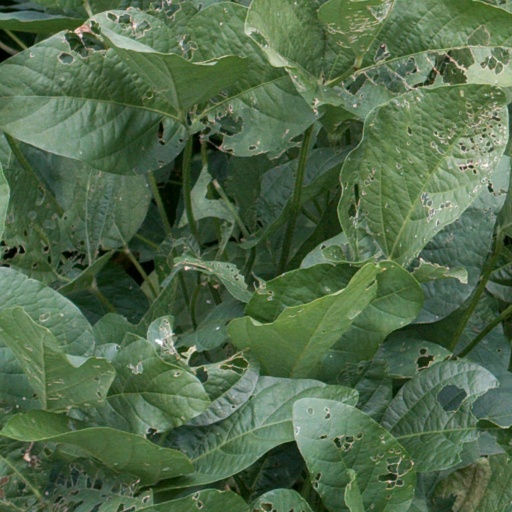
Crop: soybean